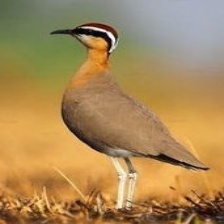
Species: BURCHELLS COURSER
Scientific name: CURSORIUS RUFUS